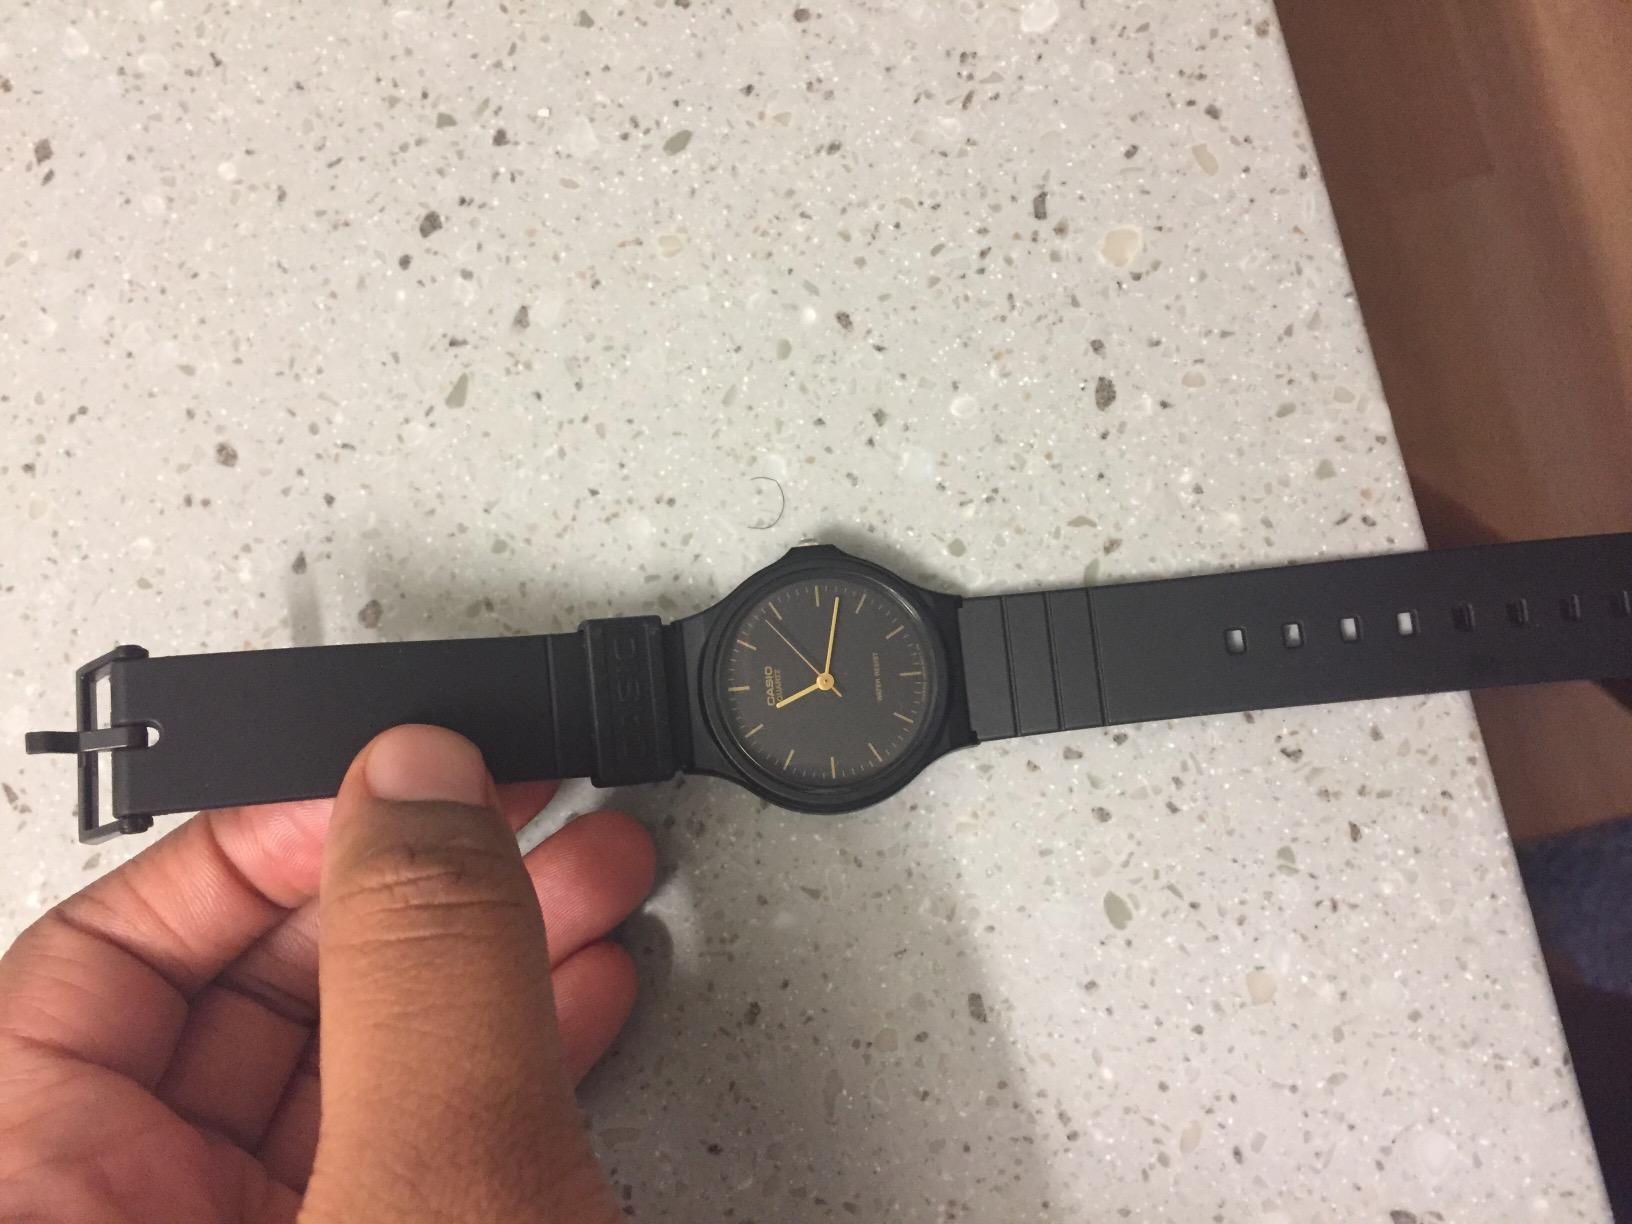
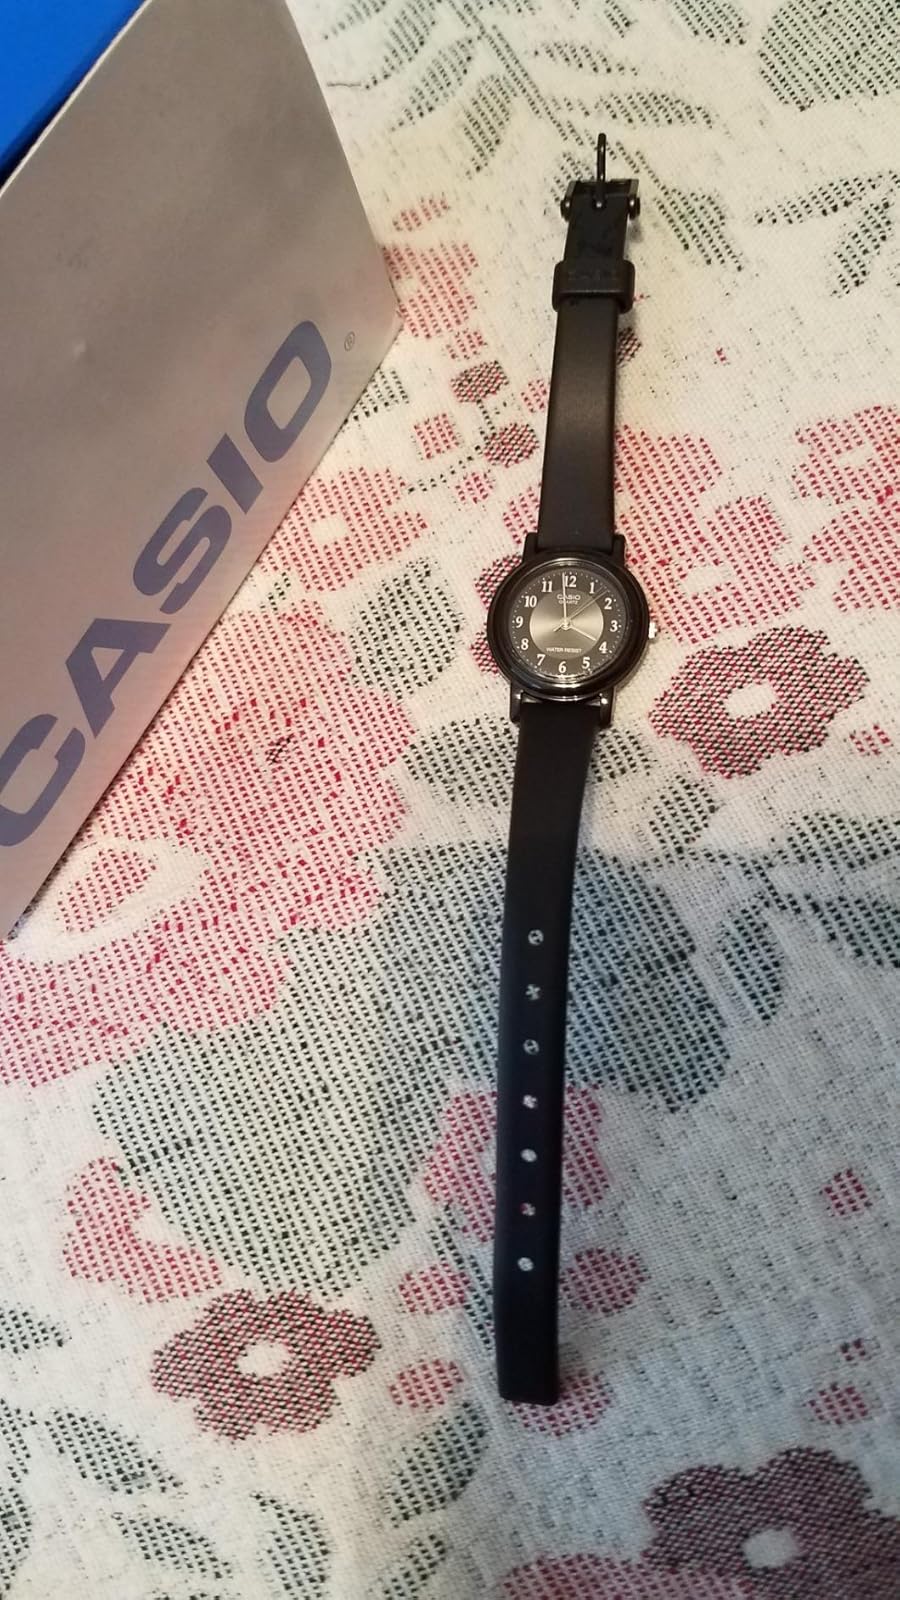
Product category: accessories_watch
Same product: no